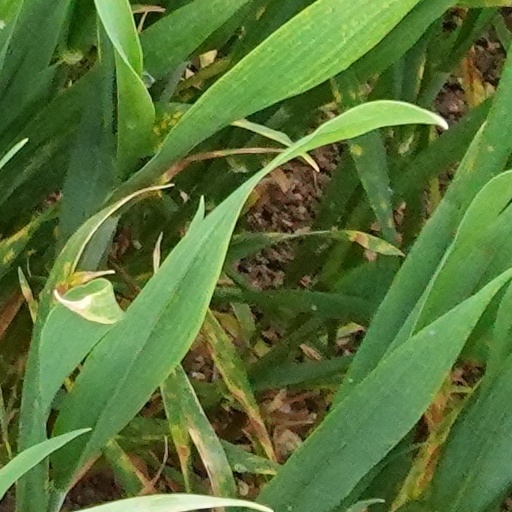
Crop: wheat